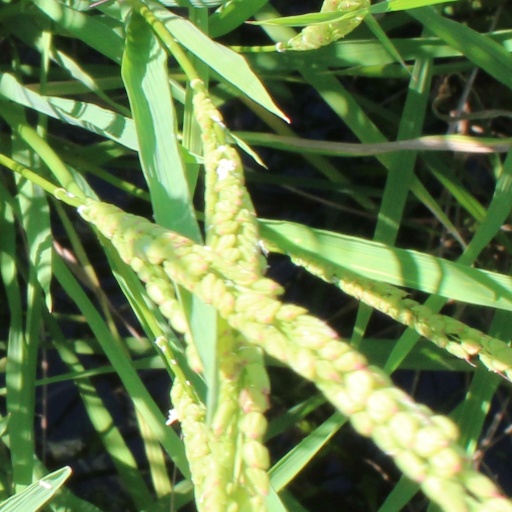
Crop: rice